Michaela Eichwald

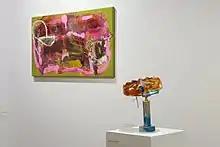
Painting and sculpture at an exhibition of the artist, Lenbachhaus, Munich (2021)

Michaela Eichwald (born 1967) is a German painter based in Berlin. Her work mostly consists of abstract paintings using mixed media (including acrylic and oil paints, spray paint, wax, lacquer, paper) on different surfaces (pleather, fabrics). Art critic Christopher Knight described her influences as, "Abstract Expressionism, Japanese Gutai and 1980s Neo-Expressionism, both German and American." Eichwald's paintings have been shown at the Museum of Modern Art, Museum Brandhorst, the Rennes Biennial, dépendance, Reena Spaulings Fine Art, Maureen Paley's gallery, and other art galleries. Since 2006, Eichwald has been running the blog uhutrust.com, where she shares photos and texts. Since the summer semester of 2021 she has held a professorship for abstract painting at the Academy of Fine Arts Vienna.